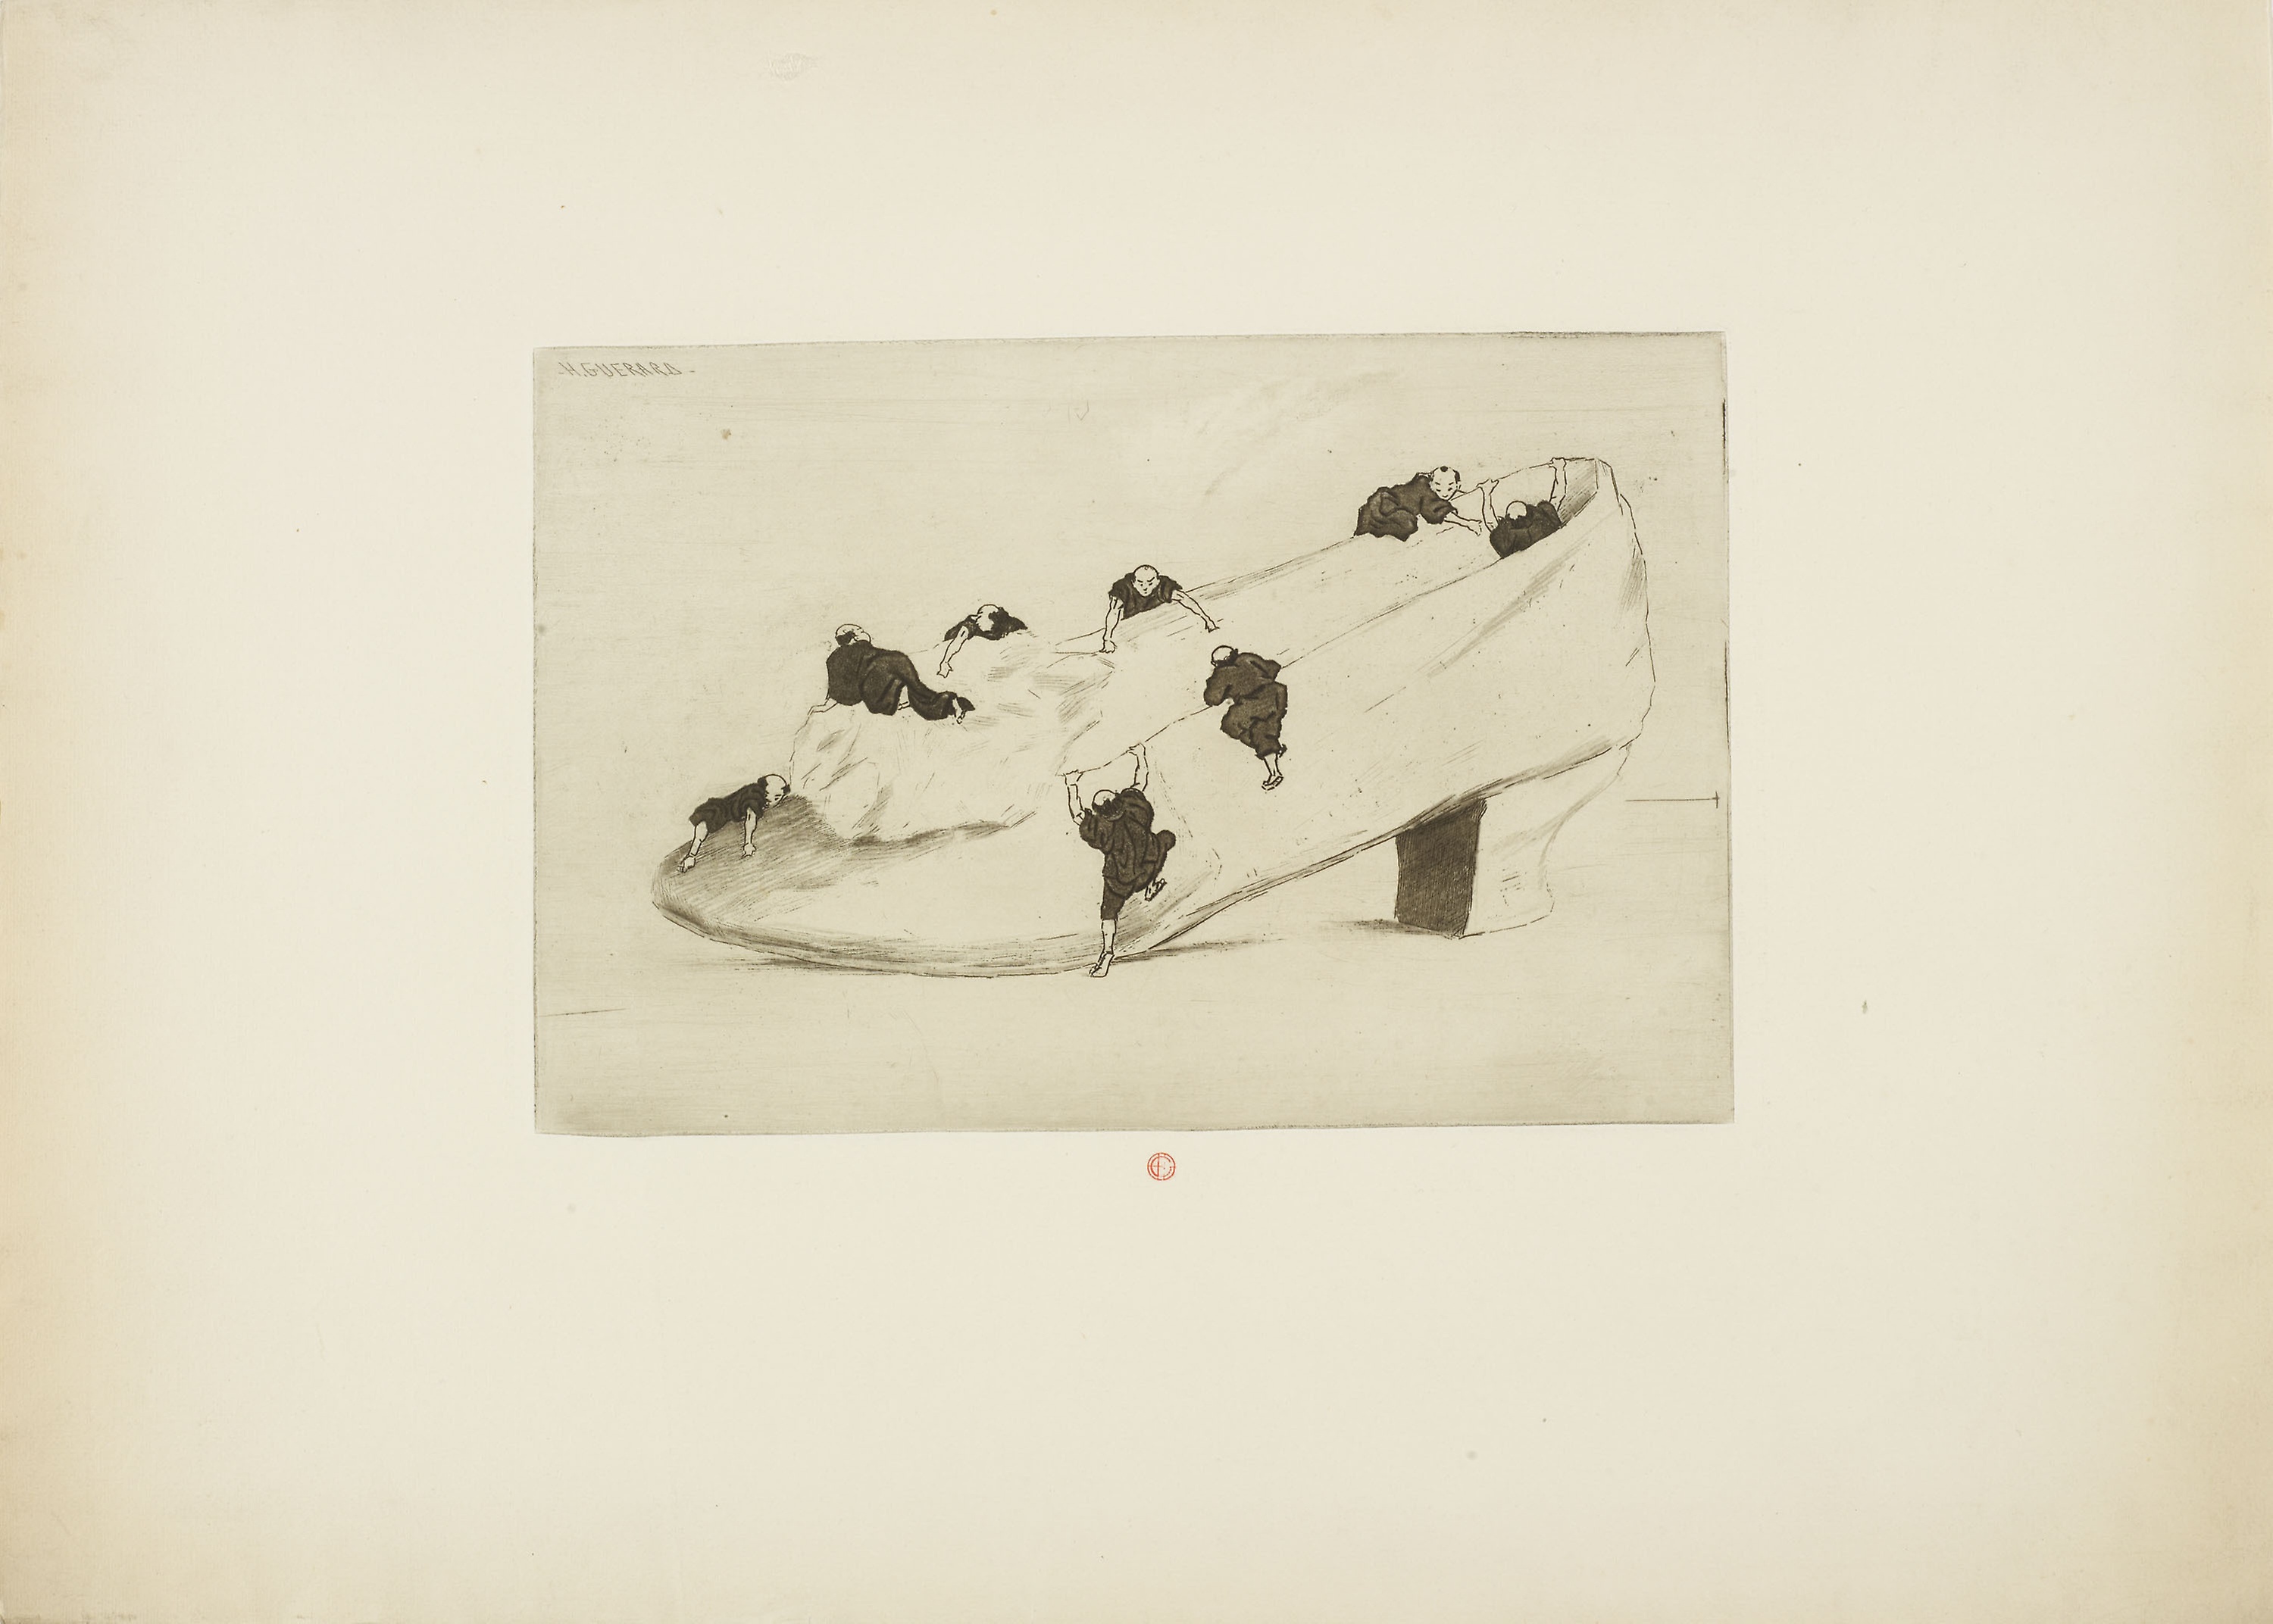
art, modern art, painting, art gallery, drawing, artwork, visual arts